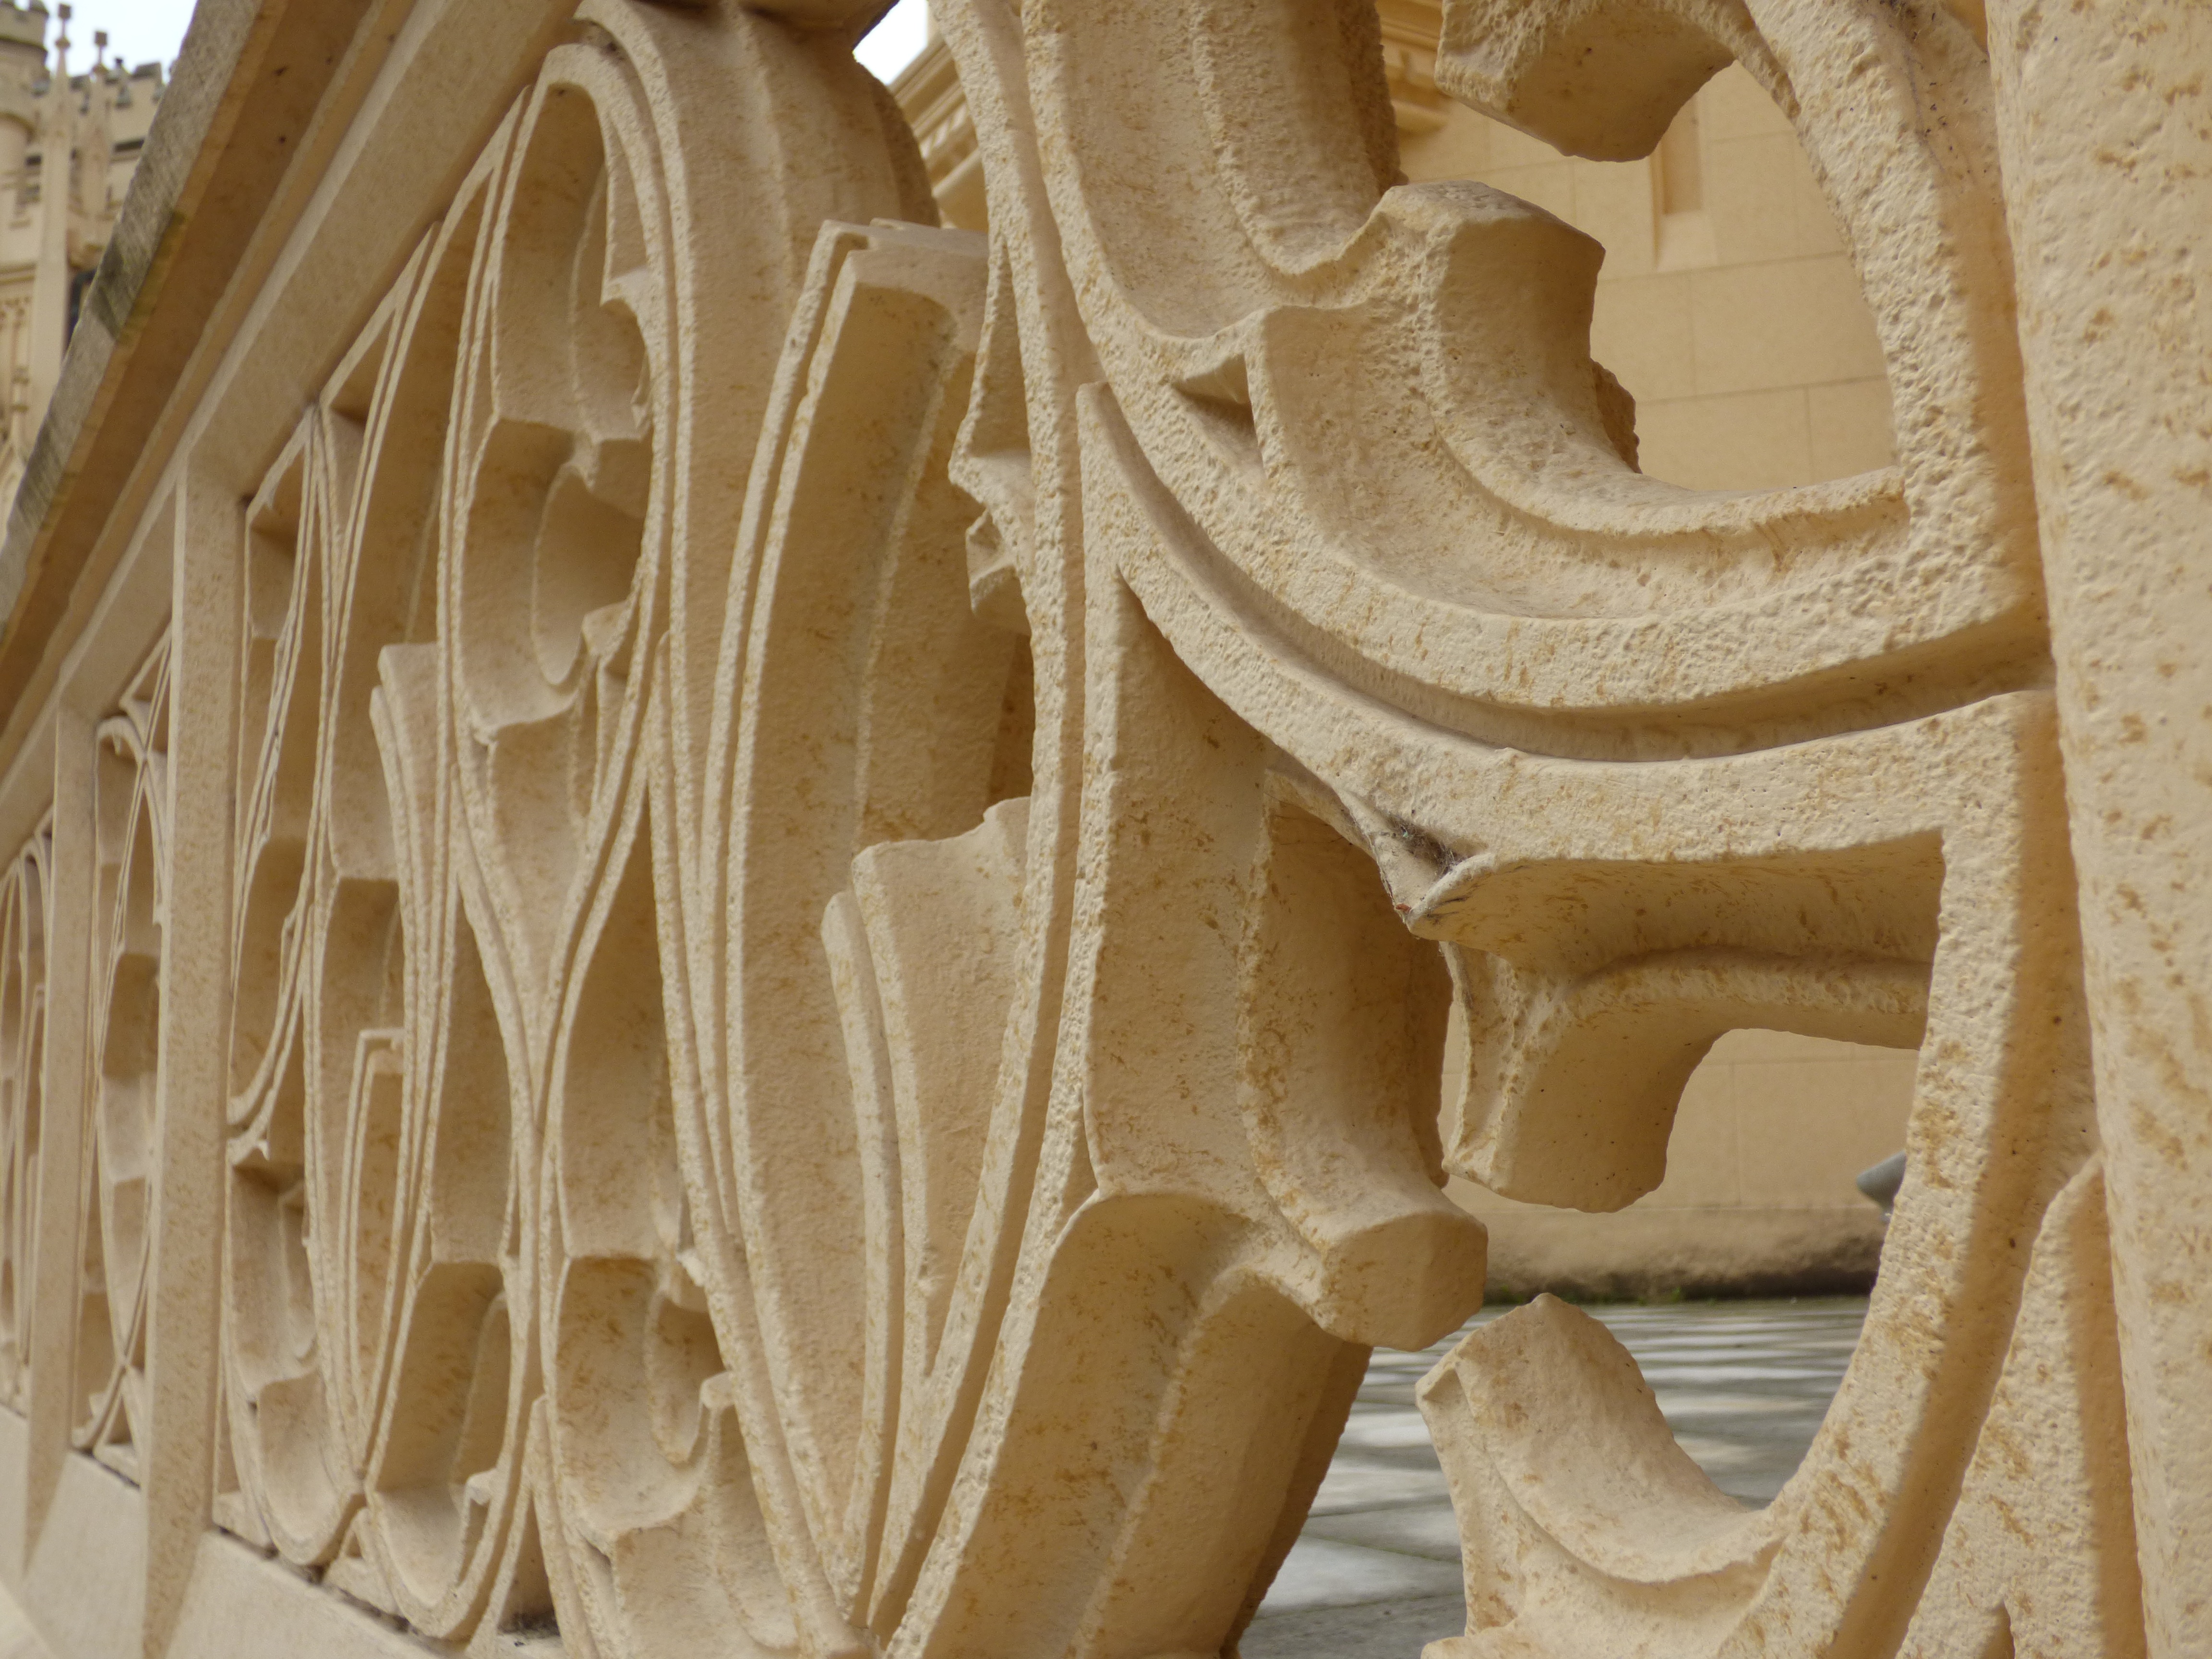
sand, architecture, structure, wood, texture, monument, formation, model, column, castle, material, sculpture, art, temple, carving, relief, lake dusia, decorating, the background, the stones, stone carving, defence construction, dashing, ancient history